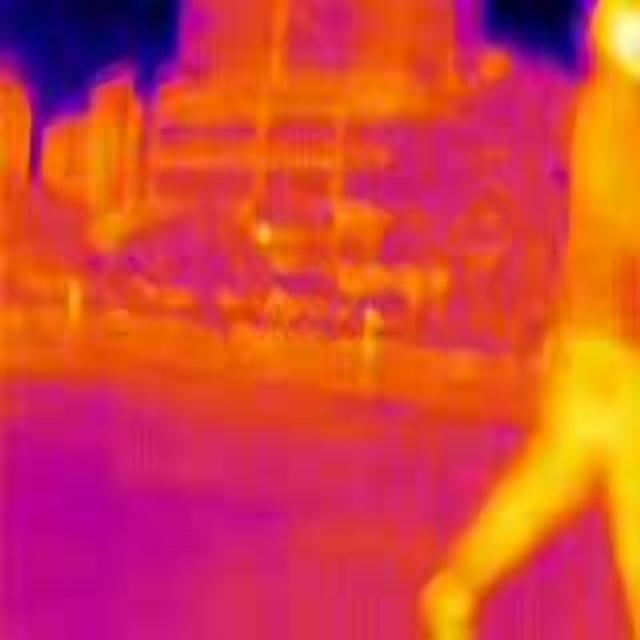
Detected objects:
label: person
label: person
label: person